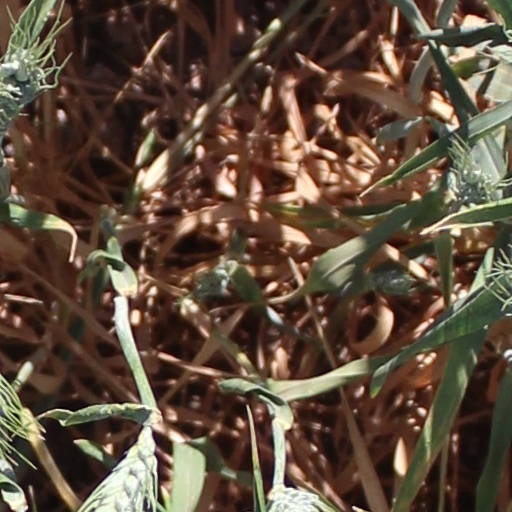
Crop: wheat